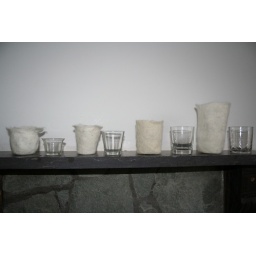
wetfelted candle holders with glasses beside them